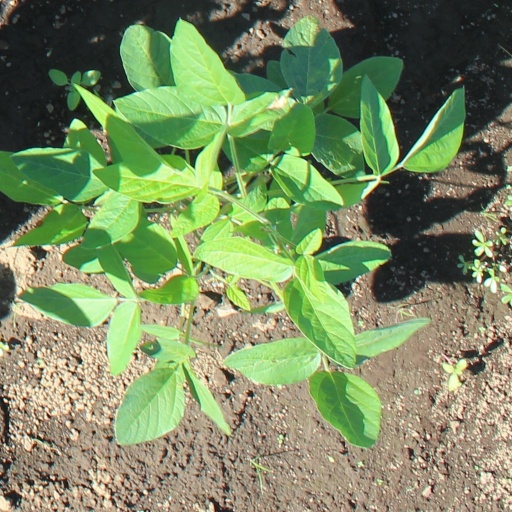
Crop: soybean